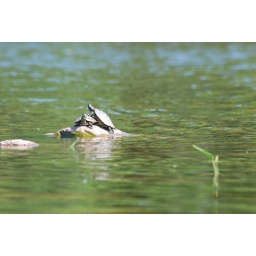
Two turtles sunning on some rocks near Fritzroy Provincial Park.